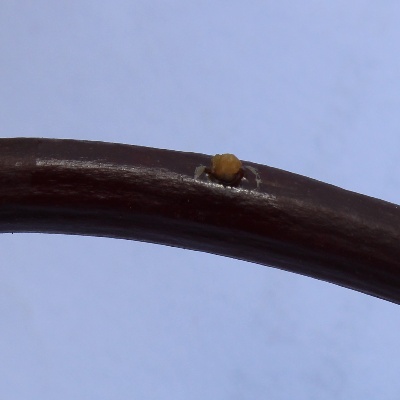
Crop: Cassava
Condition: bacterial blight